Ogopogo

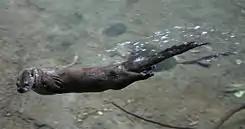
Otters, especially when swimming in a row, may be mistaken for a lake monster

Susan Allison's 1872 sighting was the first detailed Ogopogo account from a white settler. She was the first non-native person to live in the region, establishing relations with the native peoples.